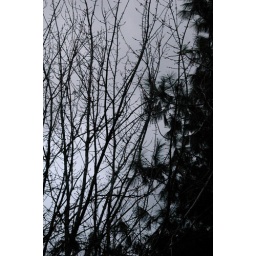
tree by my house